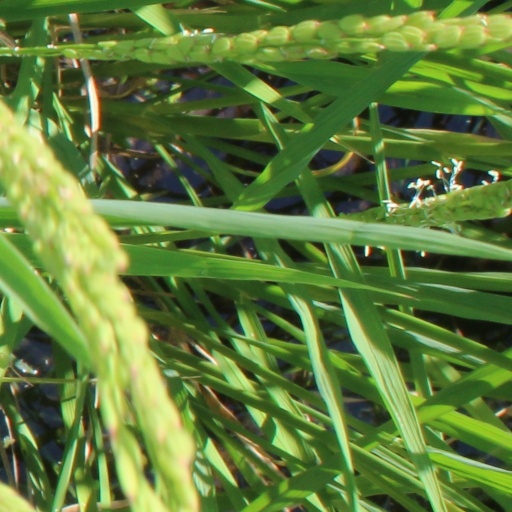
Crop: rice